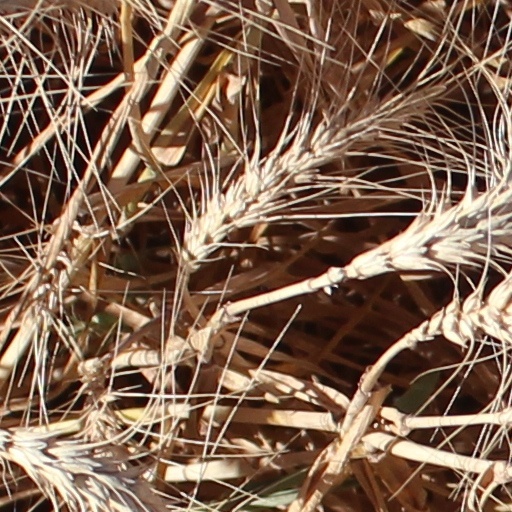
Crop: wheat